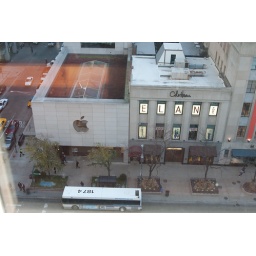
This was taken out of the window just above the bed at the hotel Omni in Chicago.